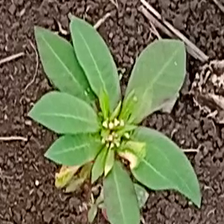
Weed species: Moti_dudhi(Euphorbia_geneculata_L)